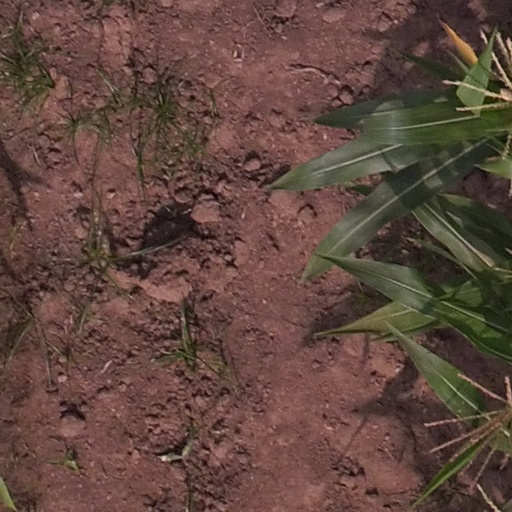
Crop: maize; corn